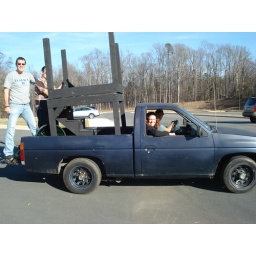
fun in the little black truck - moving set pieces is FUN!